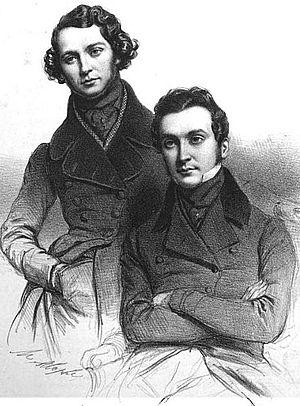
Charles-Théodore et Jean-Hippolyte Cogniard sont des auteurs dramatiques et directeurs de théâtre français, à qui l'on doit un nombre incalculable de vaudevilles, revues, féeries et opérettes.